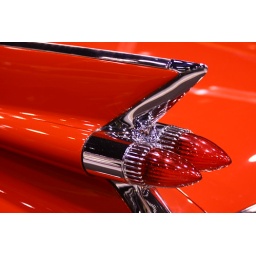
Taken at the World of Wheels custom car and motorcycle show at McCormick Place in Chicago Illinois